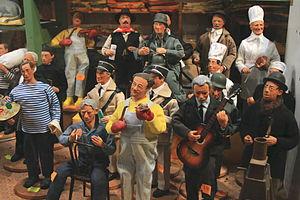
Santons représentant des célébrités françaises parmi lesquelles
Les santons de Provence sont de petites figurines en argile, très colorées, représentant, dans la crèche de Noël, la scène de la nativité, les Rois Mages et les bergers, ainsi que toute une série de petits personnages, figurant les habitants d’un village provençal et leurs métiers traditionnels. Tout ce petit monde, chacun muni de son présent pour l’enfant Jésus, fait route à travers un paysage comportant traditionnellement une colline, une rivière avec un pont, et des oliviers, vers l’étable, surmontée de son étoile.
Une crèche provençale est une crèche de Noël comportant des personnages traditionnels de la Provence, les santons et s'inspirant de la vie locale et dont l'invention date du XVIIIᵉ siècle.
La Provence est une région historique et culturelle ainsi qu'un ancien État indépendant et une ancienne province avant de disparaître à la Révolution française pour réapparaître en grande partie sous la forme recomposée de la région Provence-Alpes-Côte d'Azur.